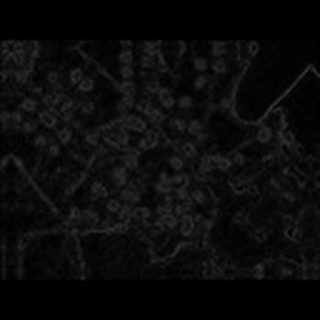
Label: cotton_target_spot